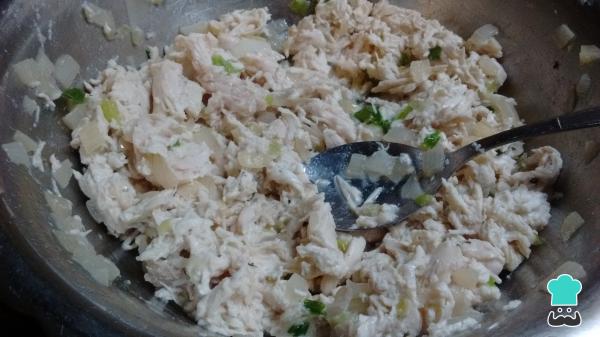
Una vez desmenuzado el pollo, debes mezclarlo con las cebollas salteadas y condimentarlas al gusto con la pimienta y el tomillo. A continuación, agrega el caldo de la cocción de la carne hasta que tu relleno de pollo para empanadas quede húmedo, pero sin llegar a una sopa. Por último, déjalo enfriar en la heladera, si puedes, de un día para otro.